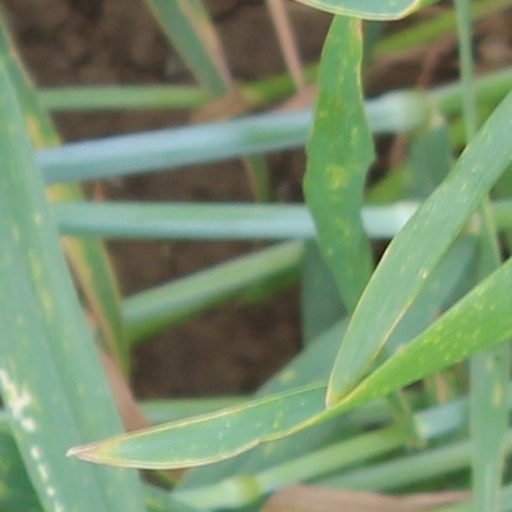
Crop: wheat